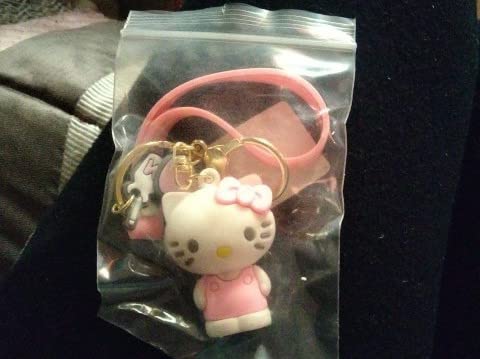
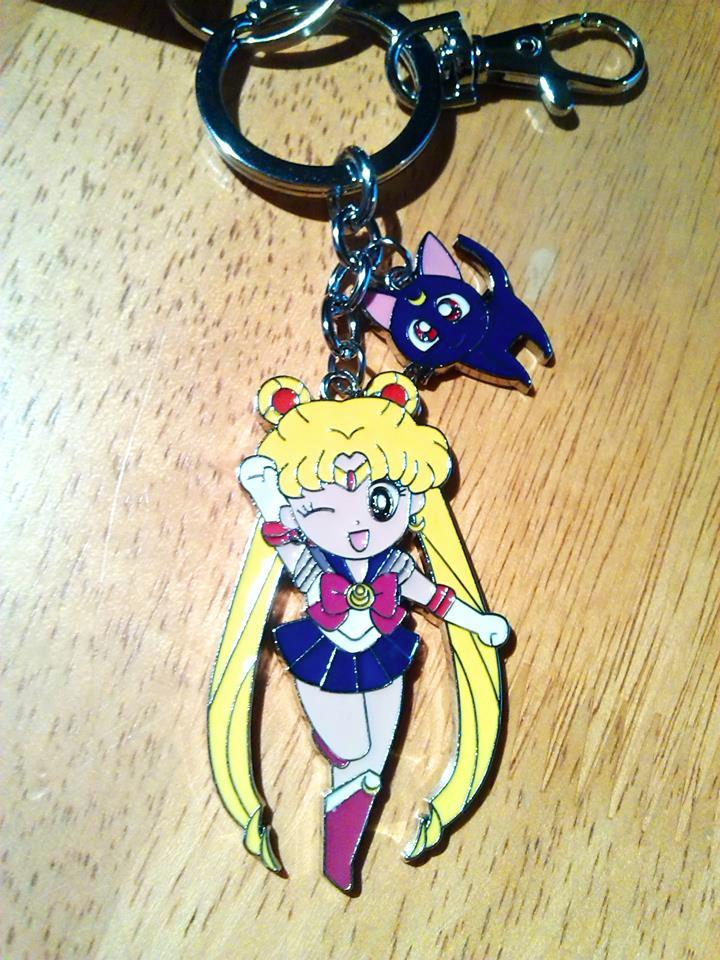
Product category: accessories_keychain
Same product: no